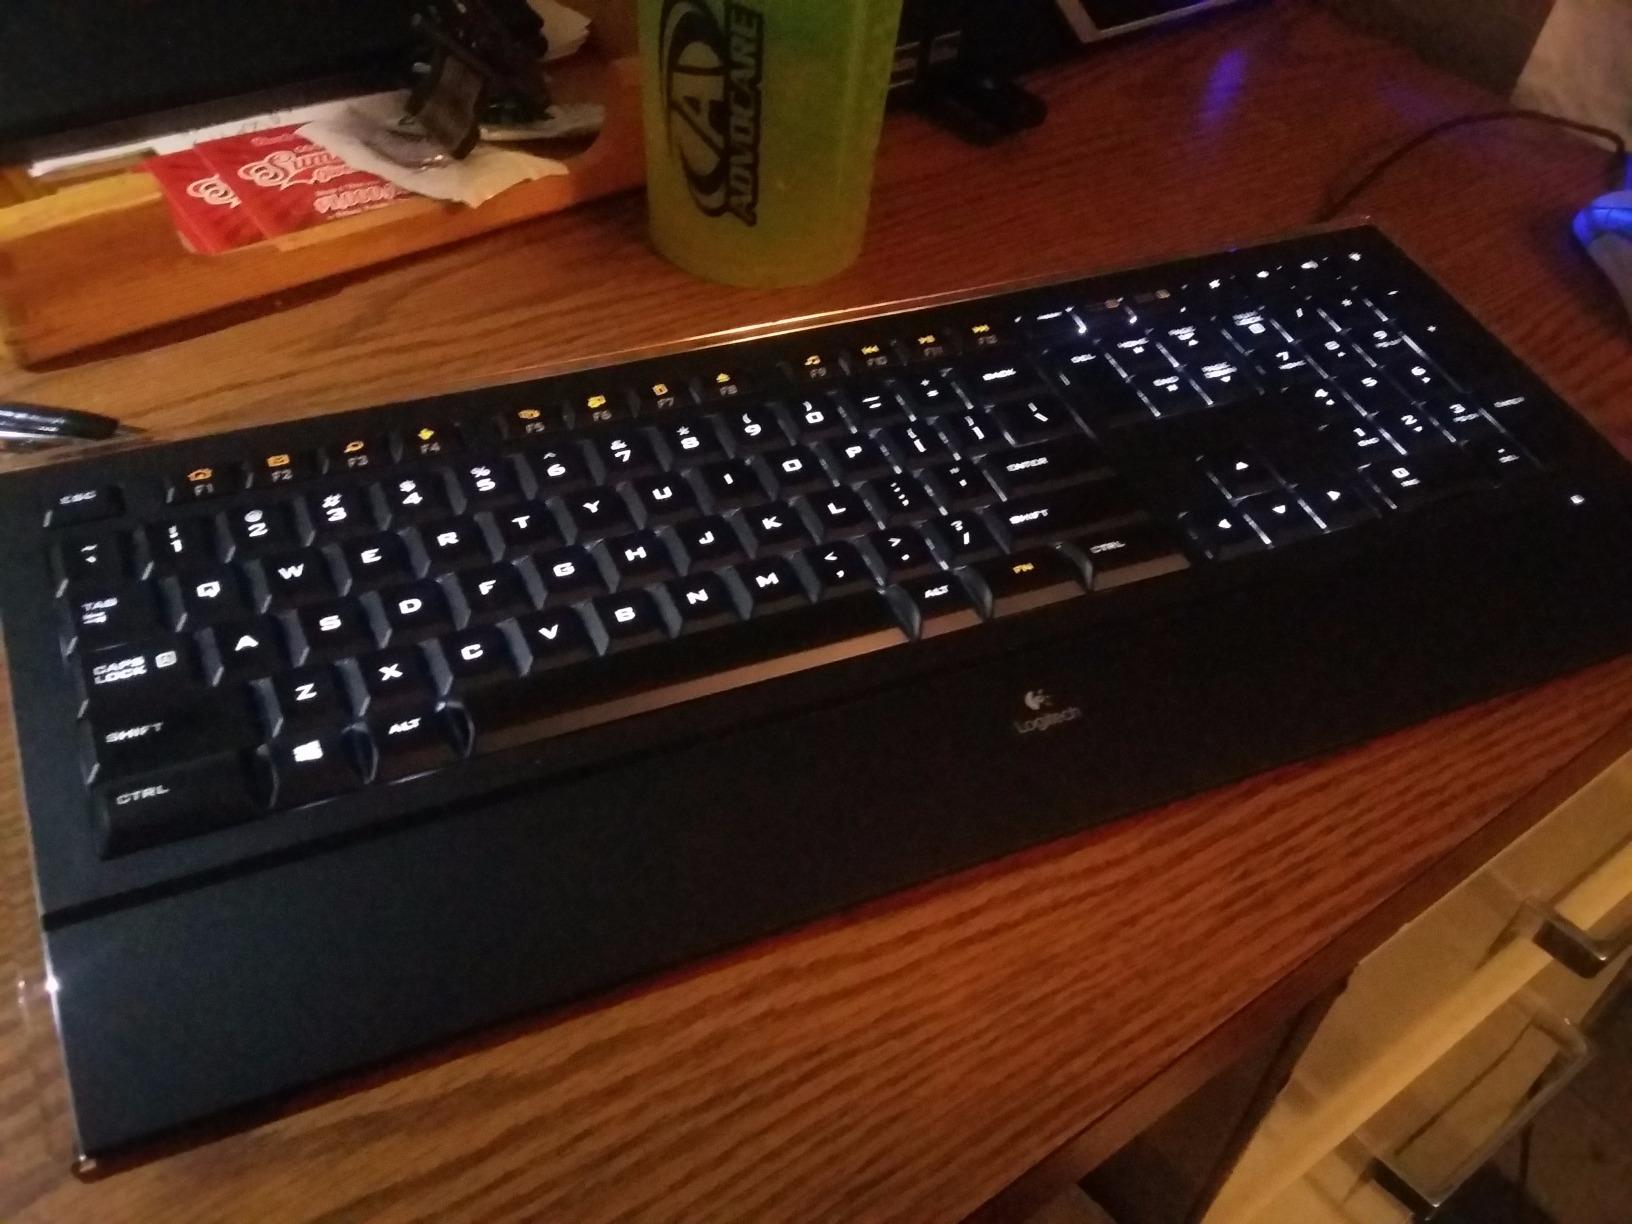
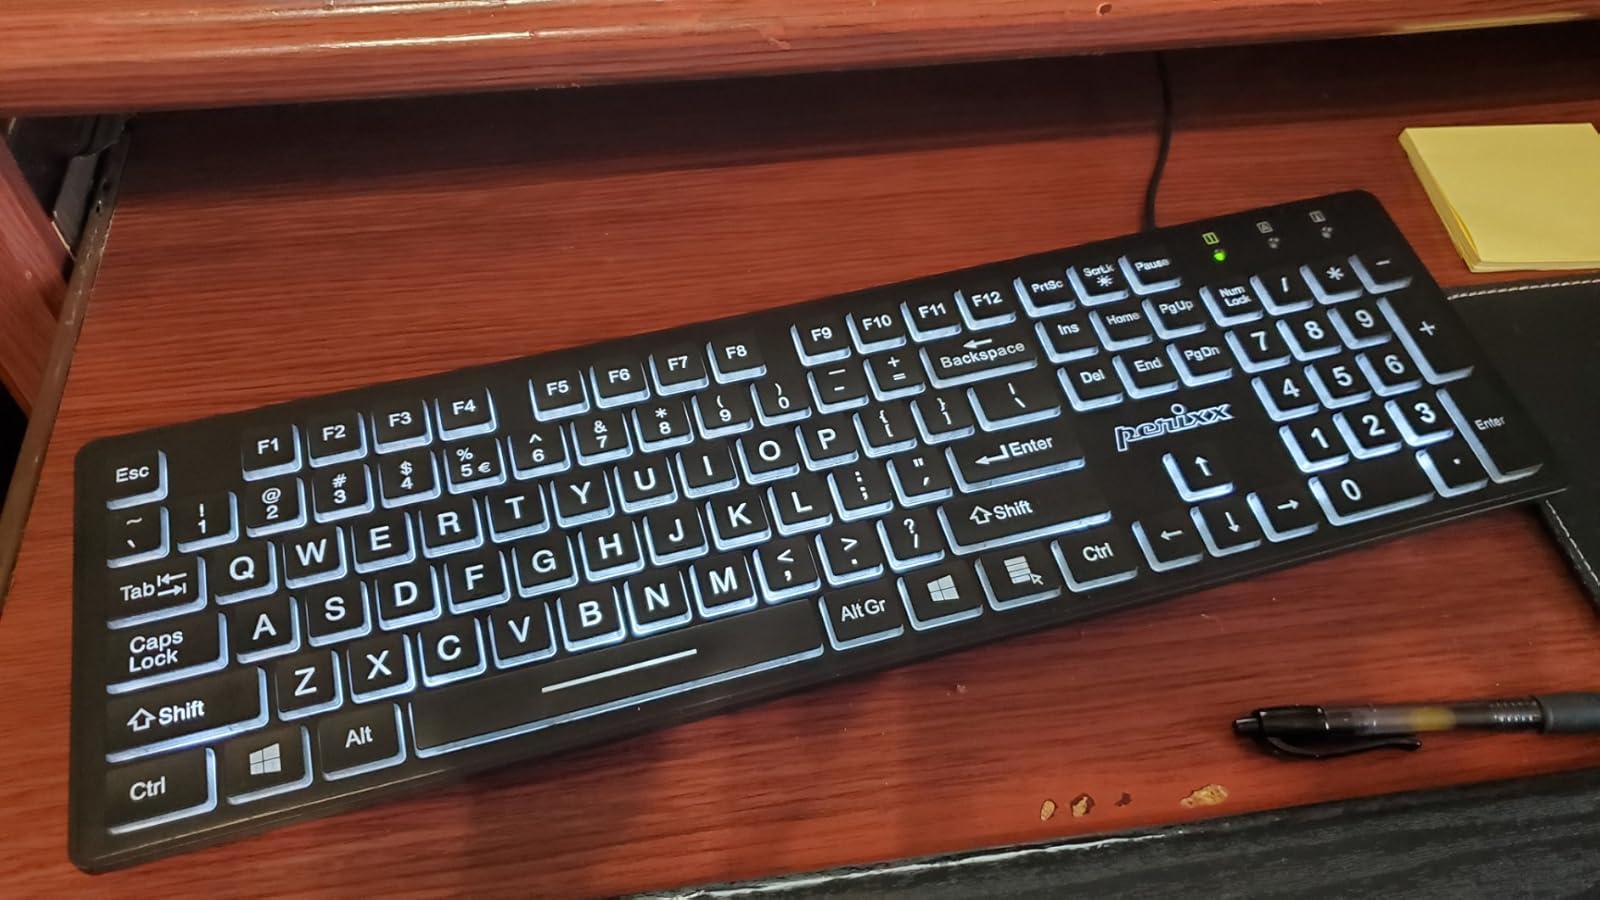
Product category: keyboard
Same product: no